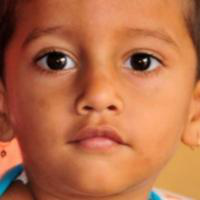
Age group: age 01-10